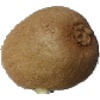
Label: kiwi